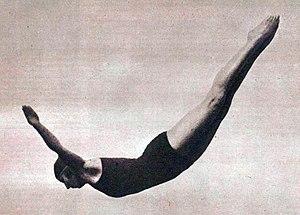
Caroline Smith, médaillée d'or au tremplin de 10 mètre aux JO de 1923.
Aux Jeux olympiques d'été de 1924, cinq compétitions de plongeon furent organisées.